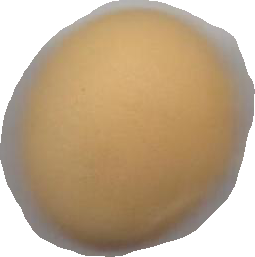
Variety: Grobogan